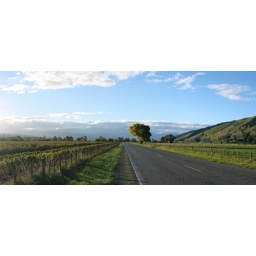
beautiful autumn tree beside a road, wine, fruit and cattle area, Nelson, New Zealand